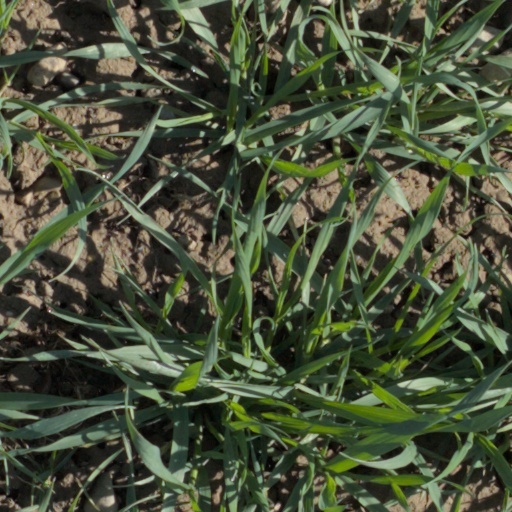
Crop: wheat